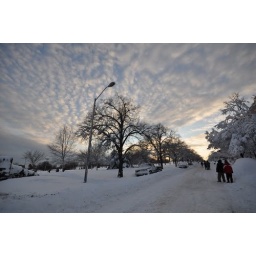
blue sky by sunset